TAS2R10

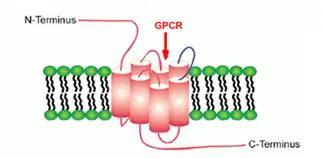
Basic GPCR structure consisting of a single polypeptide, an amino terminus and carboxyl end and 7 transmembrane segments.

Most GPCRs consist of a single polypeptide with a globular tertiary shape and are made up of three general components: the extracellular domain, intracellular domain and the transmembrane domain. The extracellular domain includes the amino terminus and is composed of loops and helices that form binding pockets for ligands. Ligands bind to the receptors which causes activation.